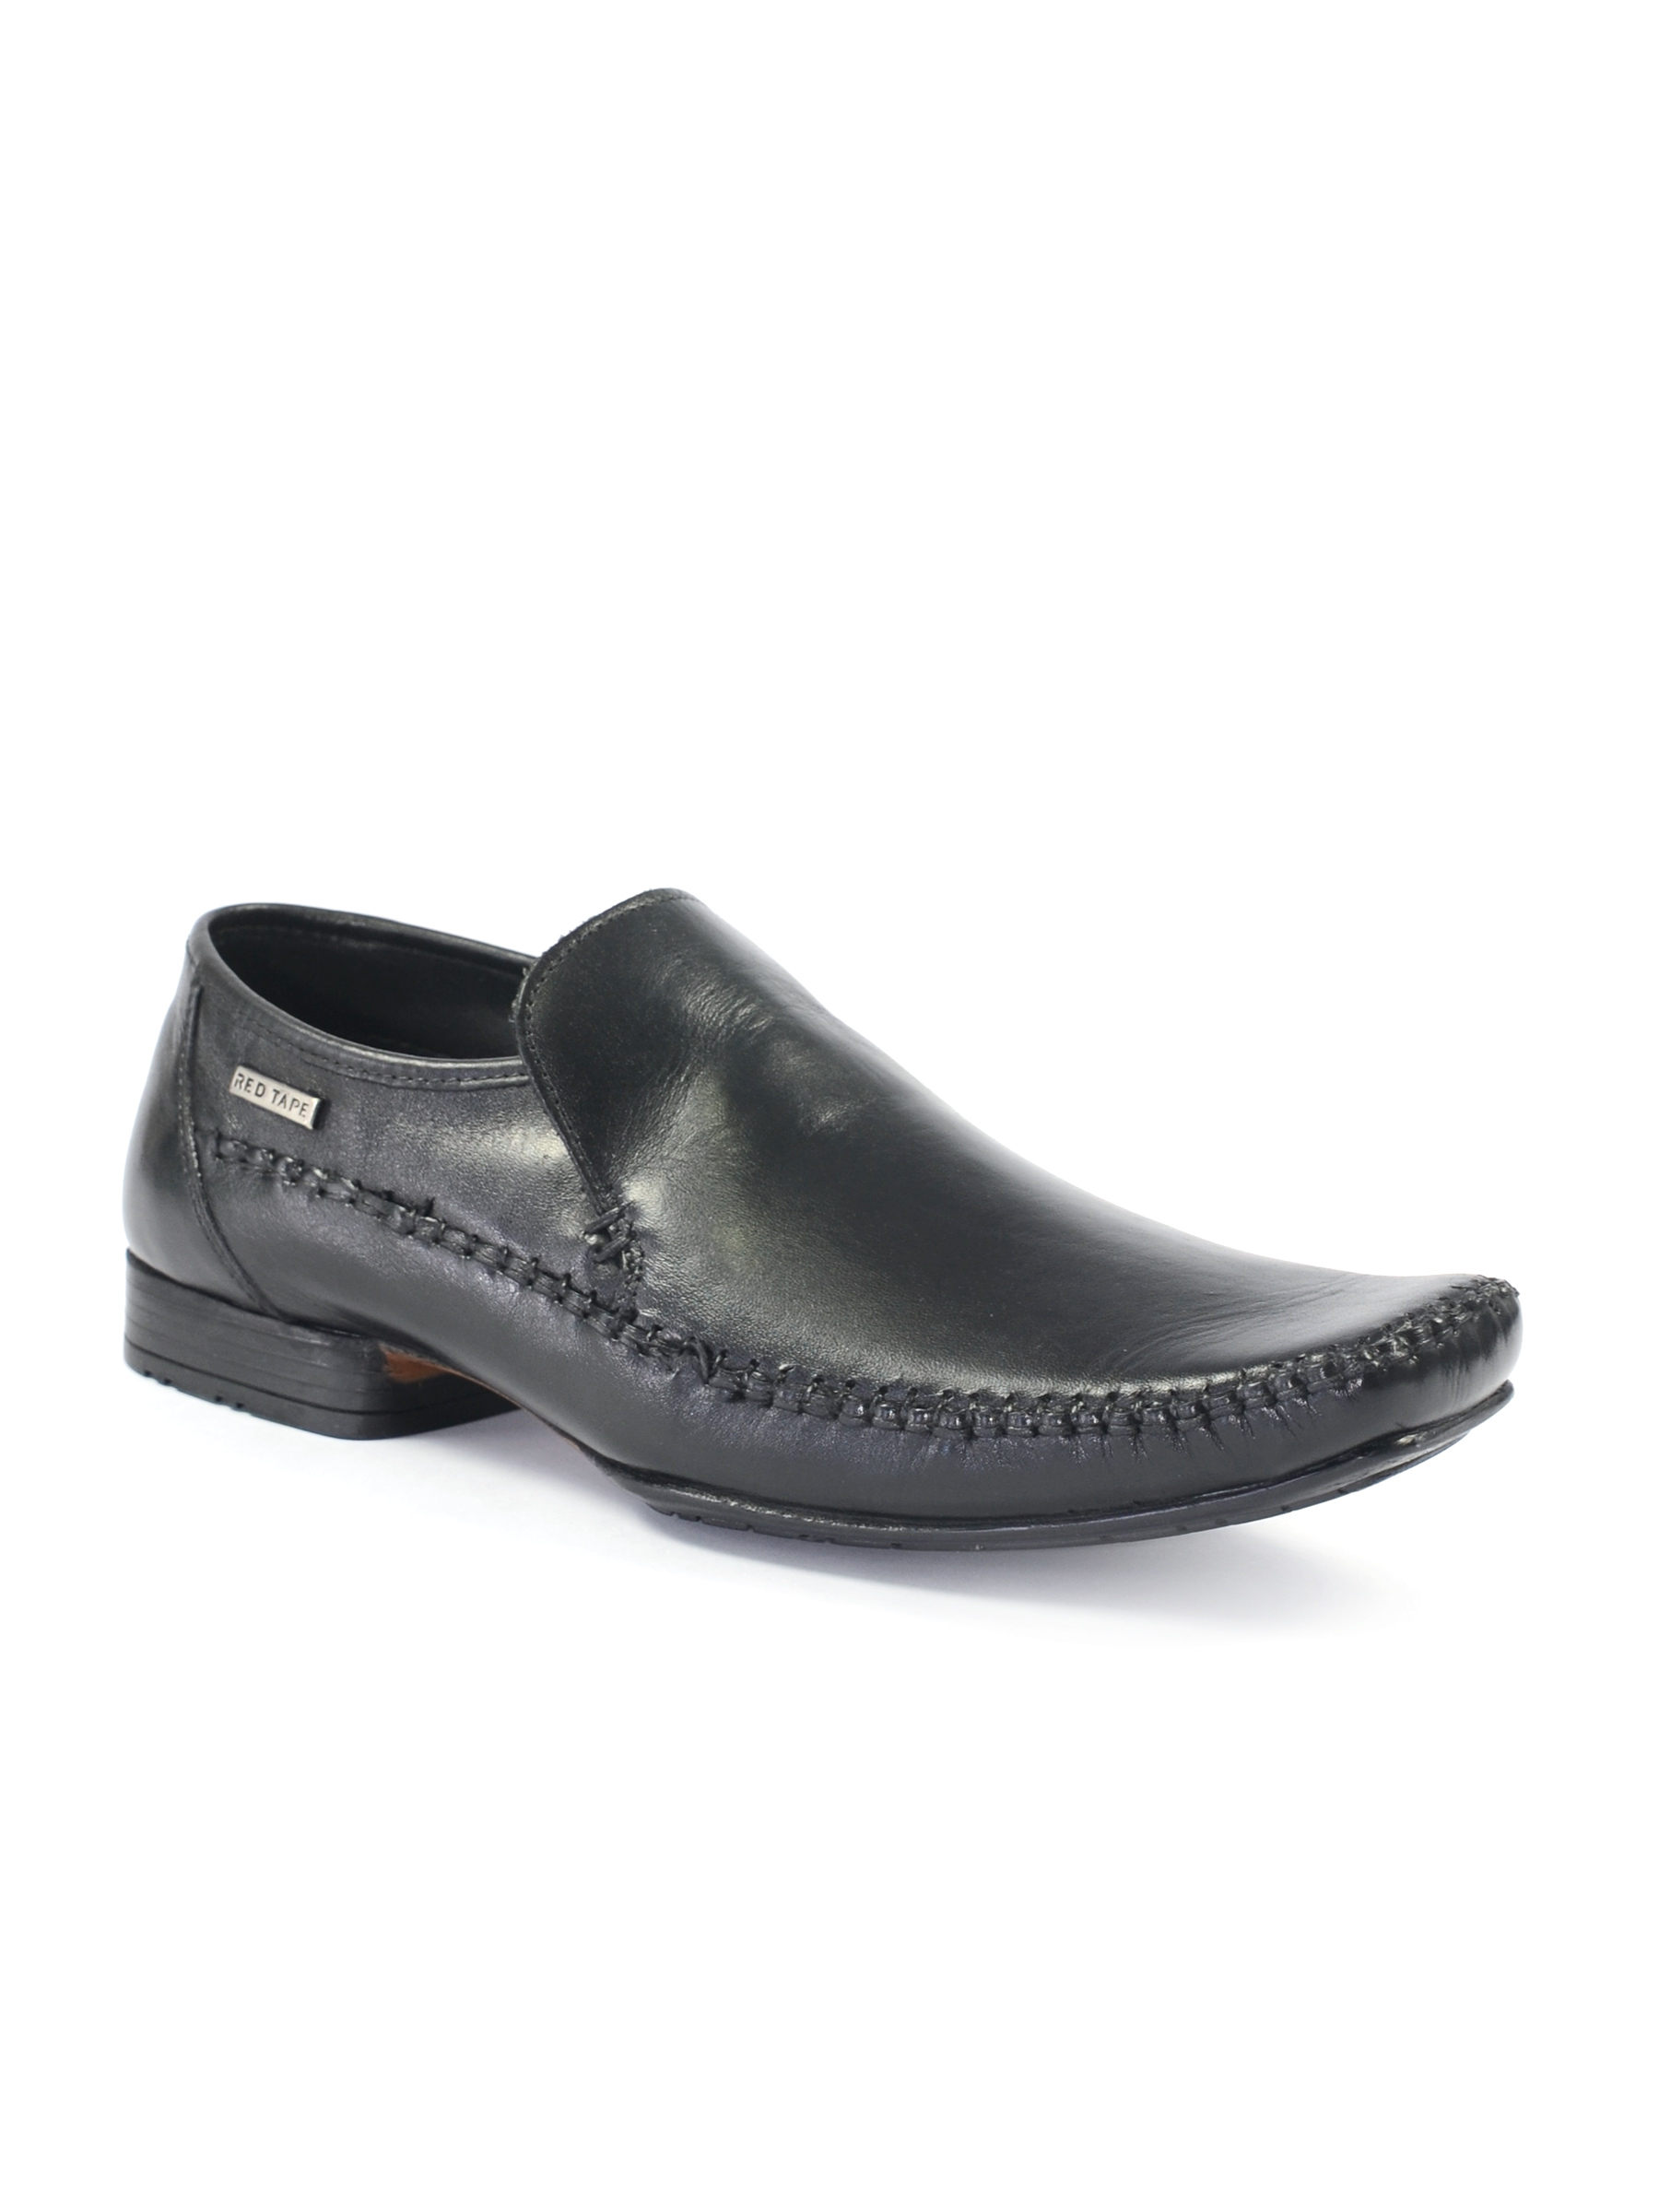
Red Tape Men Formal Black Shoe
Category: Footwear / Shoes / Formal Shoes
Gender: Men
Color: Black
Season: Winter 2018
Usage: Formal